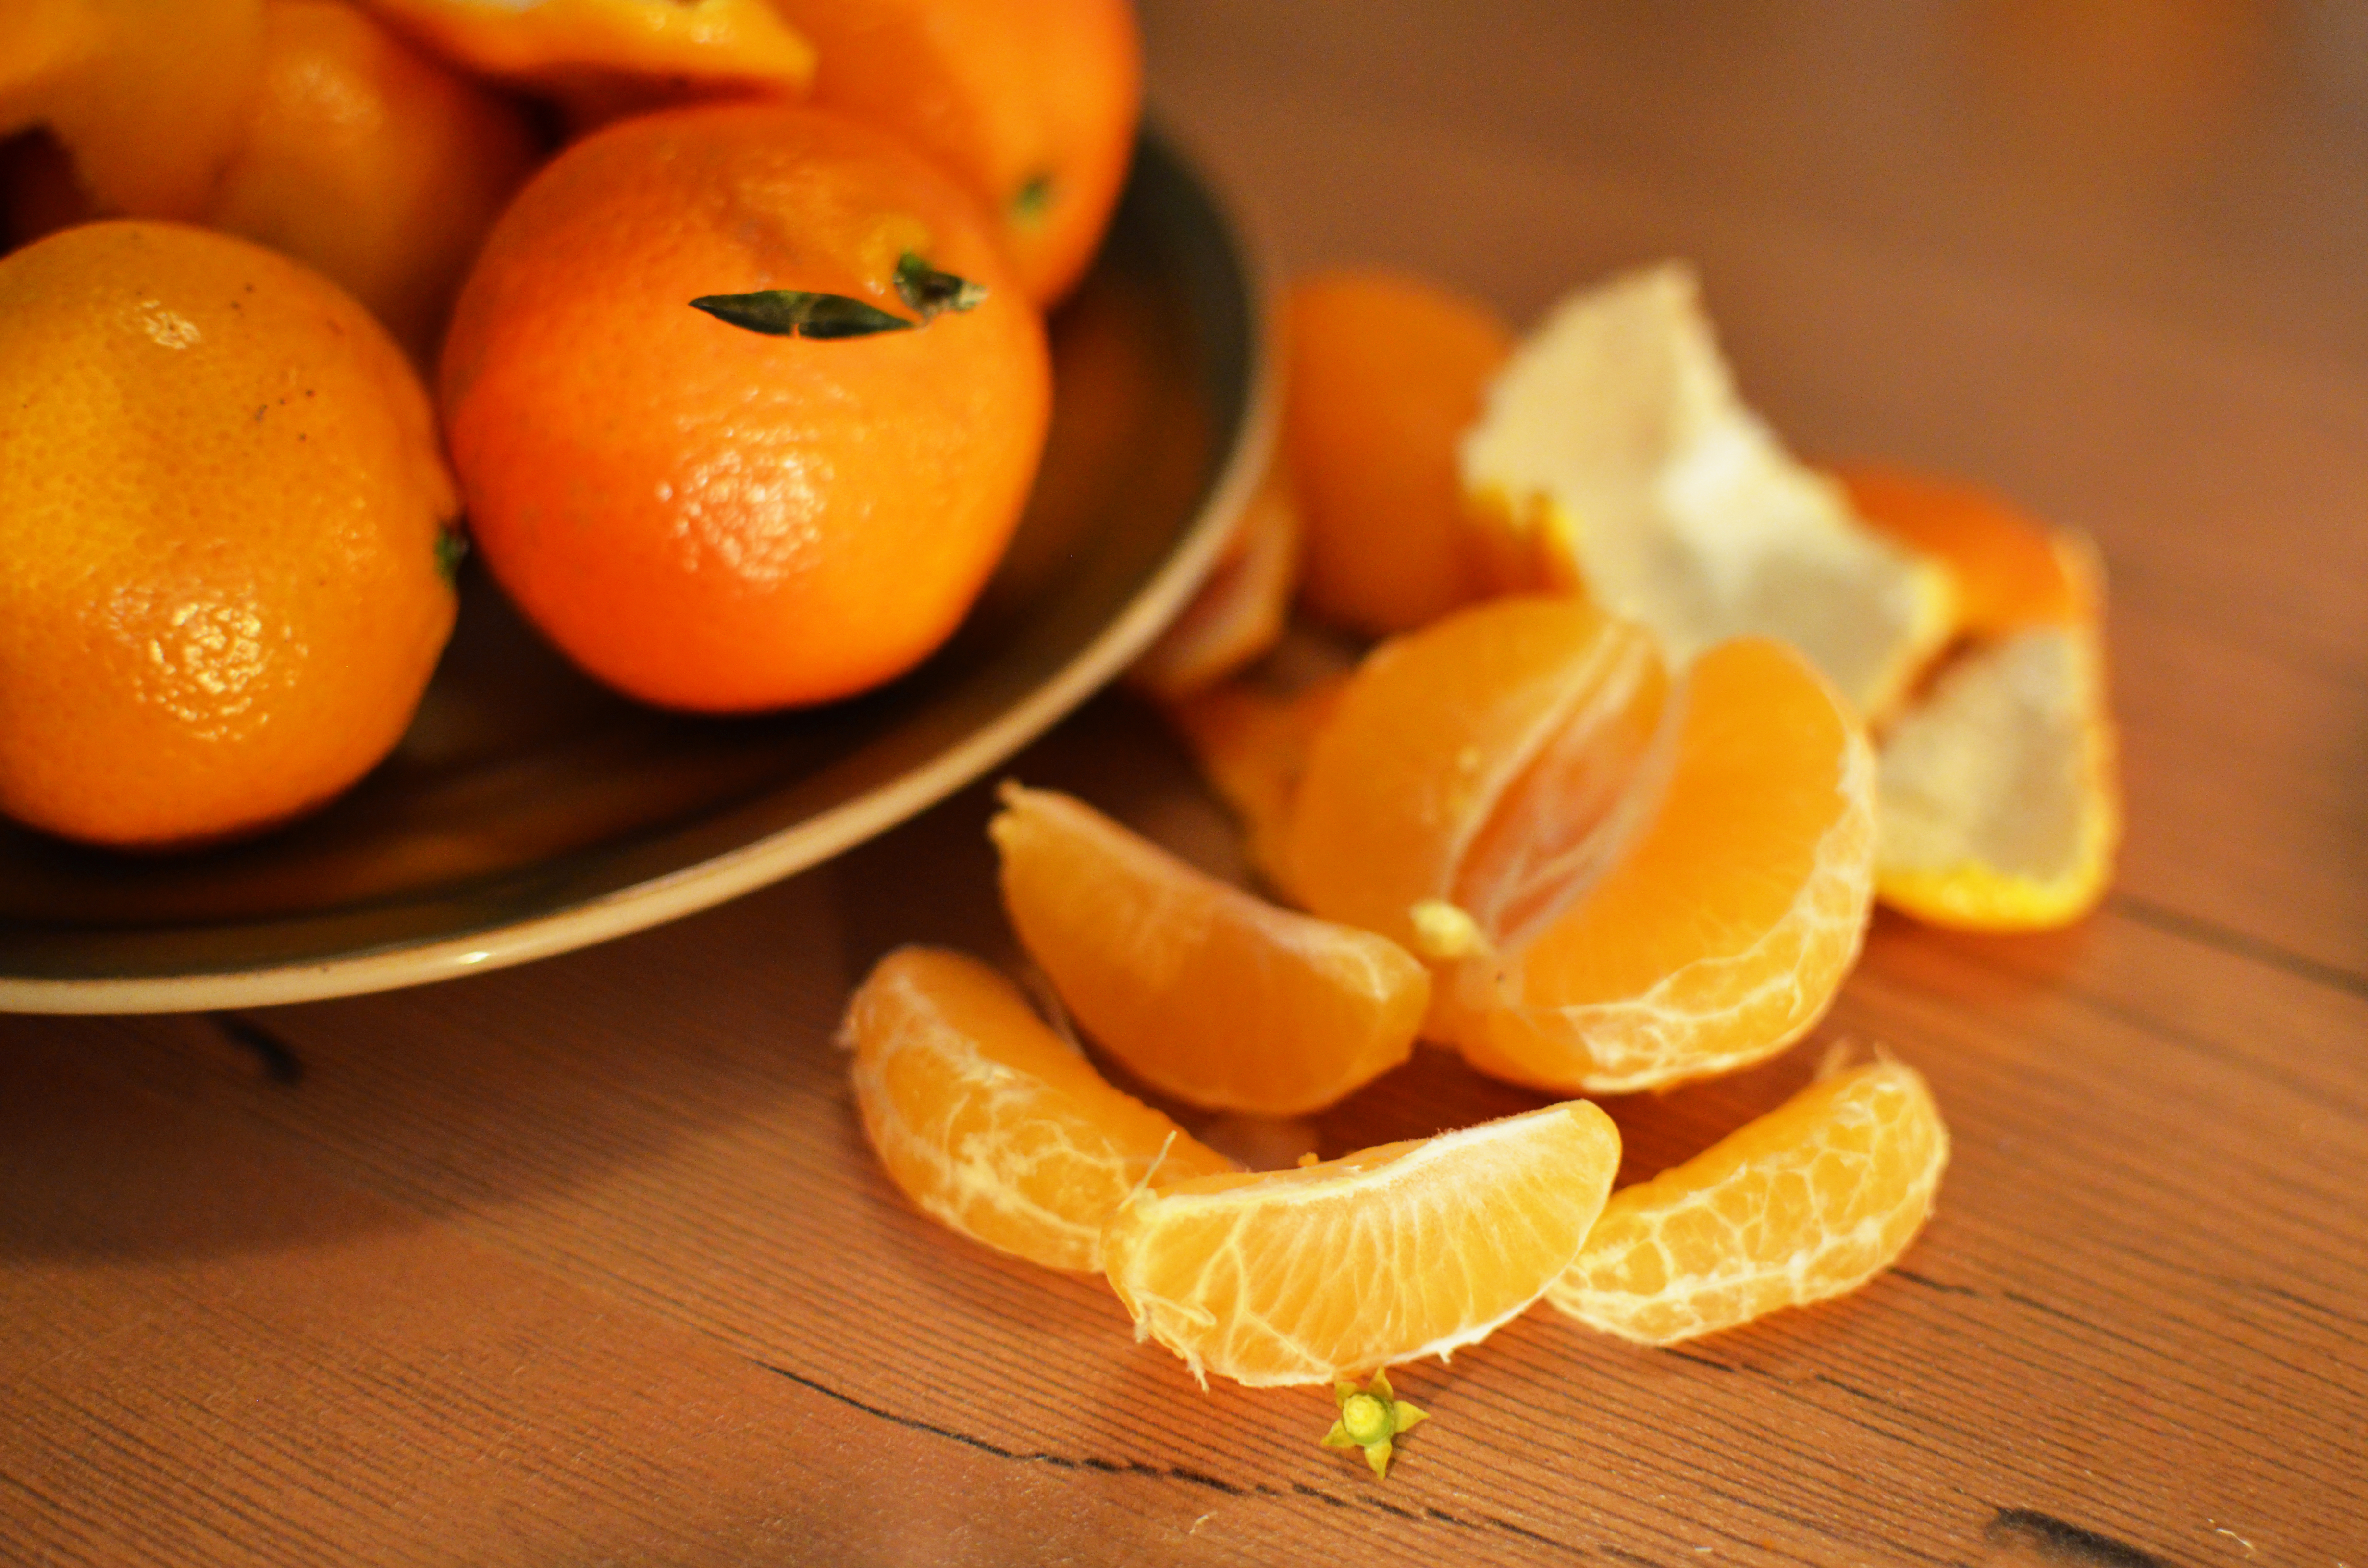
plant, fruit, orange, food, produce, healthy, fruits, tangerine, clementine, oranges, citrus, flowering plant, tangerines, mandarin orange, land plant